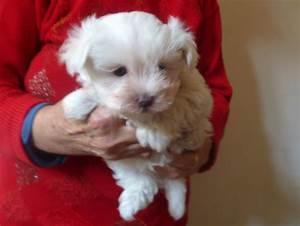
dog